Reinfried Herbst

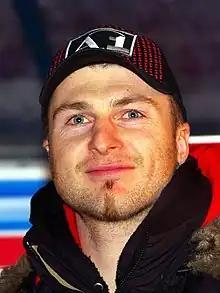

Reinfried Herbst (born 11 October 1978 in Salzburg) is a retired slalom skier from Austria. Herbst won the silver medal for the men's slalom event at the 2006 Winter Olympics in Turin, Italy.